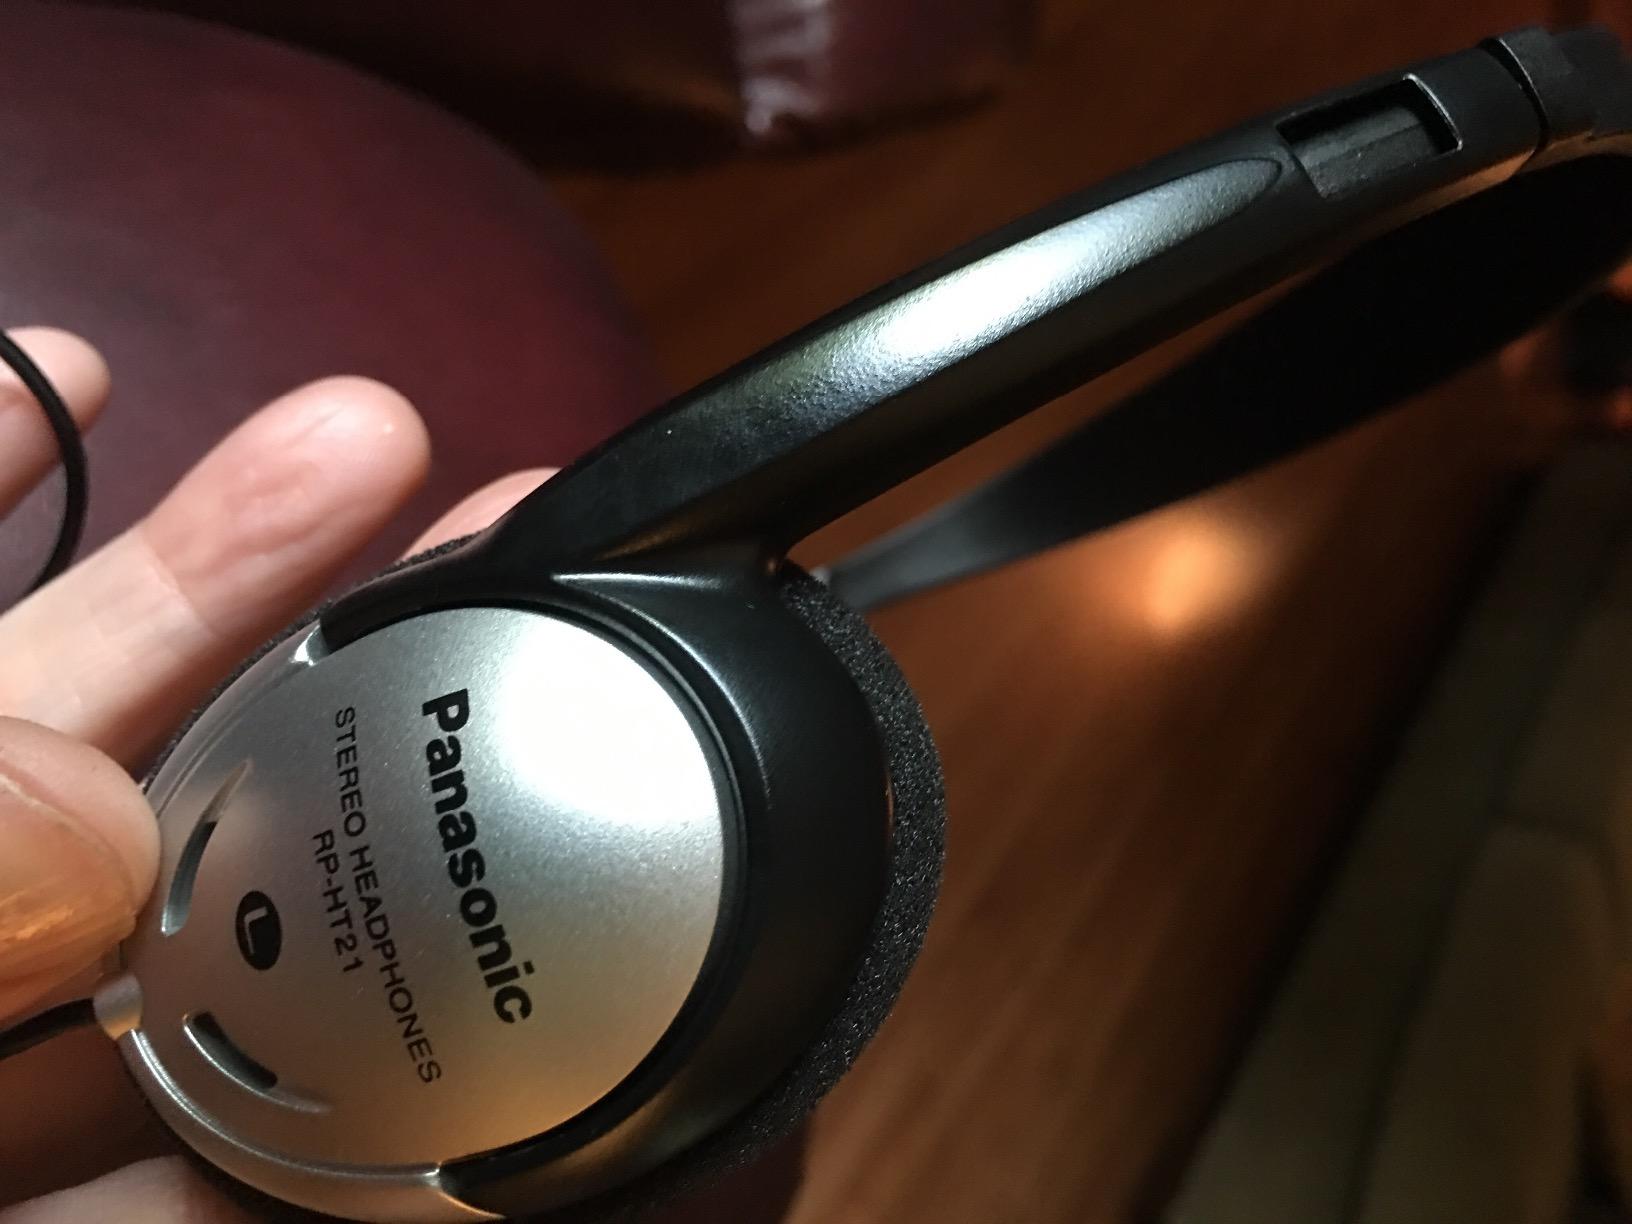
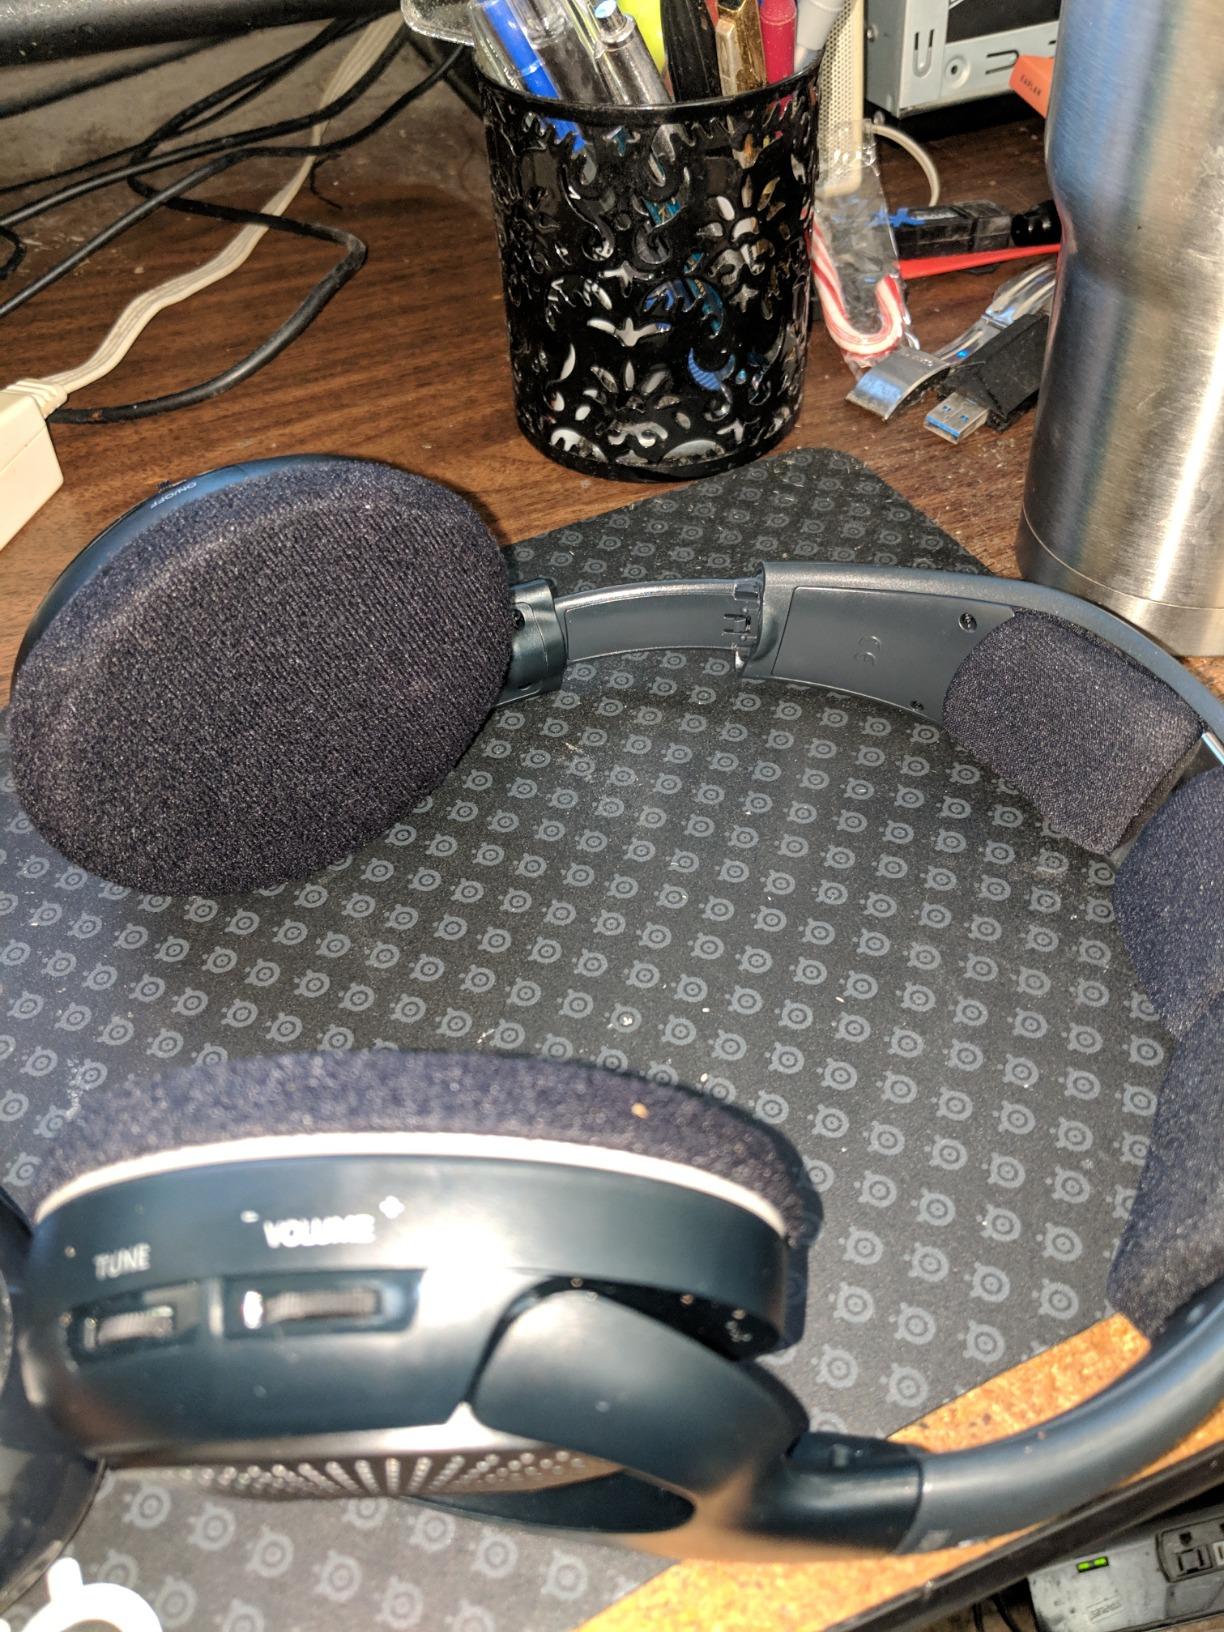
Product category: headphones
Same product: no